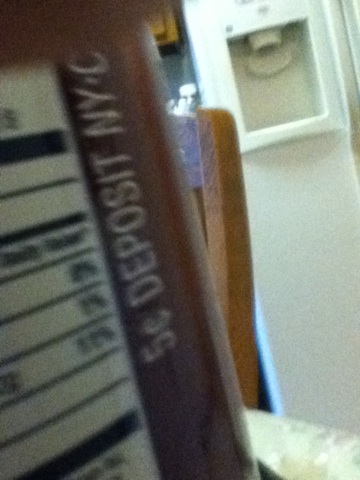Question: What flavor soda is that please?
Answer: unanswerable